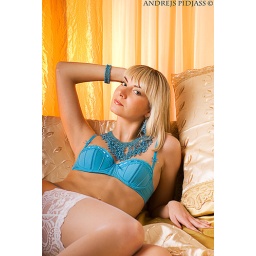
Portrait of a lovely blond girl lying in a bed